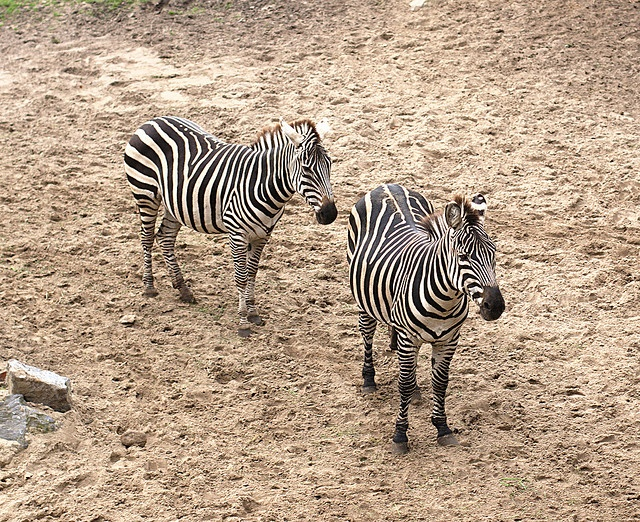
two zebras standing in dirt one is in front of the other
Two zebra are standing together in the dirt.
there are two zebras standing in sand or dirt
two zebras standing beside each other in the dirt
Two zebras next to each other in a dirt lot.